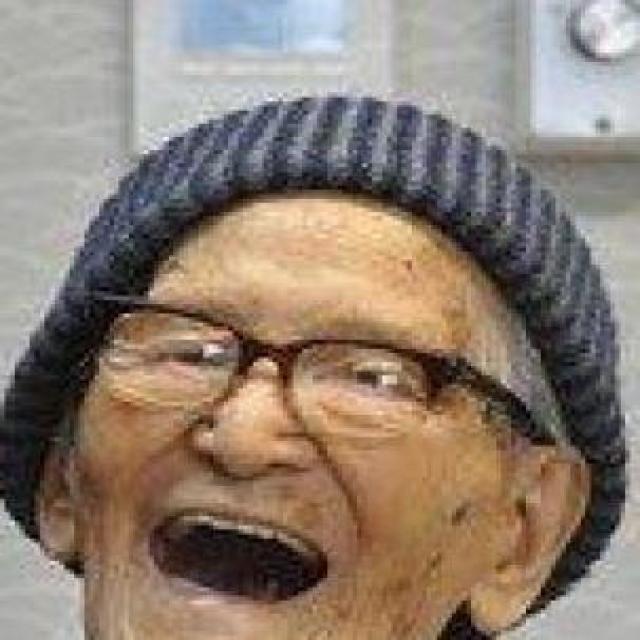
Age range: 65+